Inverness and Perth Junction Railway

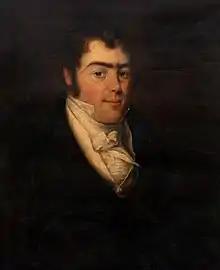
Joseph Mitchell

As railway construction gathered pace further south, a railway eventually reached Aberdeen along the east coast in 1850. By this time it was commonly understood that any town needed a railway connection if it was to thrive, and a town that failed to get one was doomed.